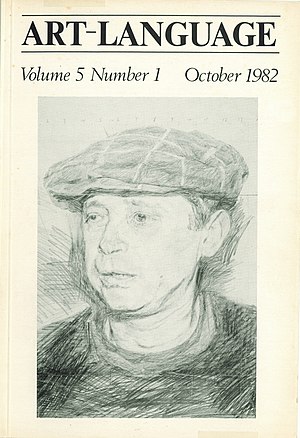
Museet for Samtidskunst – Montsoreau Slot / Billedgalleri
Museet for Samtidskunst – Montsoreau Slot er en selvejende institution for formidling af samtidskunst i Frankrig, der blev grundlagt af Philippe Méaille i 2015. Museet blev indviet i 2016 og holder til i château de Montsoreau på Montsoreau i Maine-et-Loire i Loiredalen. Det har verdens største samling af Art & Language værker.